History of CBS

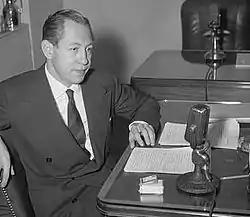
Paley's management saw a twentyfold increase in gross income in his first decade.

Much of the increase was a result of Paley's effort to improve affiliate relations. There were two types of program at the time: sponsored and sustaining, i.e., unsponsored. Rival network NBC paid affiliates for every sponsored show they carried, and charged them for every sustaining show they ran. It was onerous for small and medium stations, and resulted in both unhappy affiliates and limited carriage of sustaining programs. Paley had a different idea, designed to get CBS programs emanating from as many radio sets as possible: he would "give" the sustaining programs away for free, provided the station would run every sponsored show, and accept CBS's check for doing so. CBS soon had more affiliates than either NBC Red or NBC Blue.